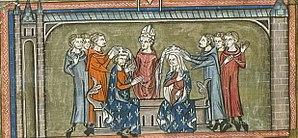
Sacre Louis VIII of France et Blanche de Castile (British Library, Royal 16 G VI f. 386v)